Helge Ingstad collision

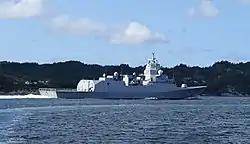
"Helge Ingstad" in Lerøyosen in 2018

HNoMS "Helge Ingstad" was a , delivered to the Norwegian Navy in 2009. The vessel was long and had a top speed of over . It had 137 people on board, eight of whom were slightly injured. The ship had taken part in the NATO exercise Trident Juncture, and the Norwegian Armed Forces initially stated that it was on its way back to its home port at the Haakonsvern Naval Base. Later this was corrected to mean that it was on its way to Dundee in Scotland. According to NATO, the ship was conducting navigation training when it collided. The frigate had no pilot on board. It sailed without sending its position via automatic identification system (AIS), thus the ship was visible on radar, but not identifiable to other traffic and the Fedje Vessel Traffic Service Centre. AIS was activated only after the collision. Other vessels' names, position, speed and course would be visible on the frigate's chart plotter even if they themselves did not transmit AIS. The frigate notified the traffic center in the usual way when it approached the waters, and this cleared "Helge Ingstad" into the area. Both on radar and chart plotter, other vessels in the waters would have been visible with their speed vectors. The vectors would show the calculated collision point.